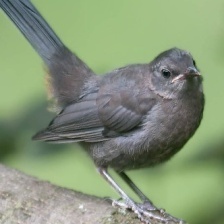
Species: GRAY CATBIRD
Scientific name: DUMETELLA CAROLINENSIS